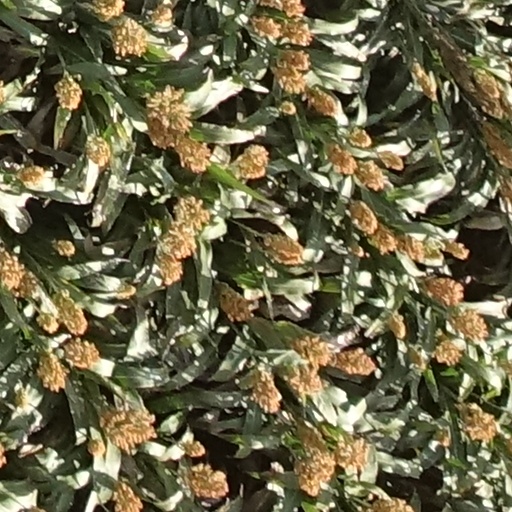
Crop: sorghum